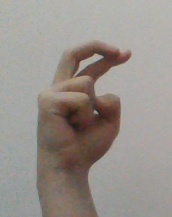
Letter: zay